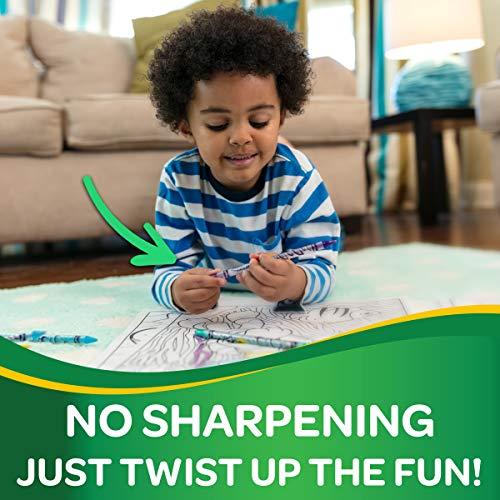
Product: Crayola Twistables Colored Pencils Coloring Set, Gift Age 3+ - 30 Count
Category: Toys & Games | Arts & Crafts | Drawing & Painting Supplies | Colored Pencils
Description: One Crayola Twistables Colored Pencils Coloring Set with 30 Twistable Colored Pencils.
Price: $6.44
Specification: ProductDimensions:0.8x5.4x8.4inches|ItemWeight:8.5ounces|ShippingWeight:1.37pounds(Viewshippingratesandpolicies)|DomesticShipping:ItemcanbeshippedwithinU.S.|InternationalShipping:ThisitemcanbeshippedtoselectcountriesoutsideoftheU.S.LearnMore|ShippingAdvisory:Thisitemmustbeshippedseparatelyfromotheritemsinyourorder.Additionalshippingchargeswillnotapply.|ASIN:B000REI1FU|Itemmodelnumber:CYO687409|Manufacturerrecommendedage:3months-15years